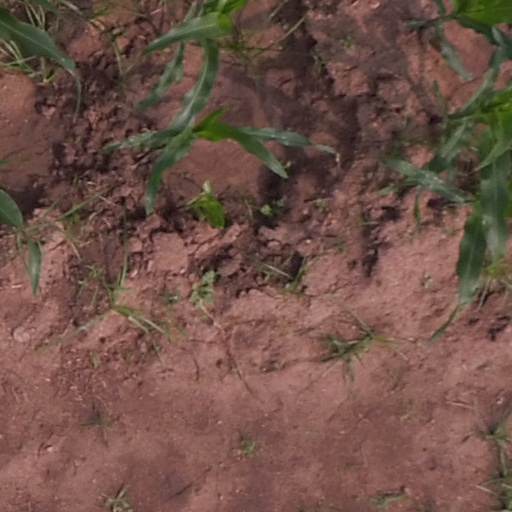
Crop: maize; corn